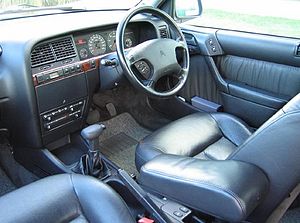
Citroën Xantia / Historie
Citroën Xantia var en i slutningen af 1992 introduceret stor mellemklassebil fra bilfabrikanten Citroën, som afløste Citroën BX. Modelprogrammet blev i september 1995 udvidet med stationcarudgaven Break.